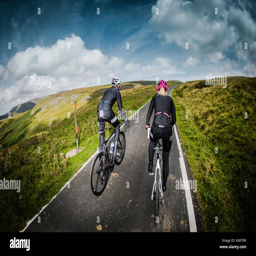
cycling couple climbing hewitt mountain